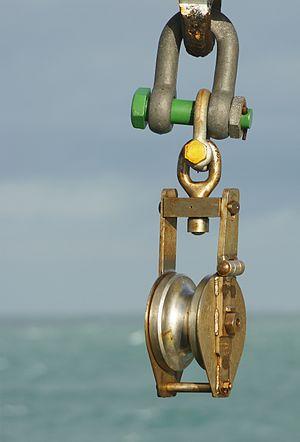
Une poulie sur le bateau d'exploration RV Belgica, du Ministère Belge, ayant la politique environnementale marine dans ses attributions.
Le réa est la roue à gorge d'une poulie. C'est la partie mobile, qui tourne autour d'un axe solidaire de la poulie, et autour de laquelle vient tourner le filin.